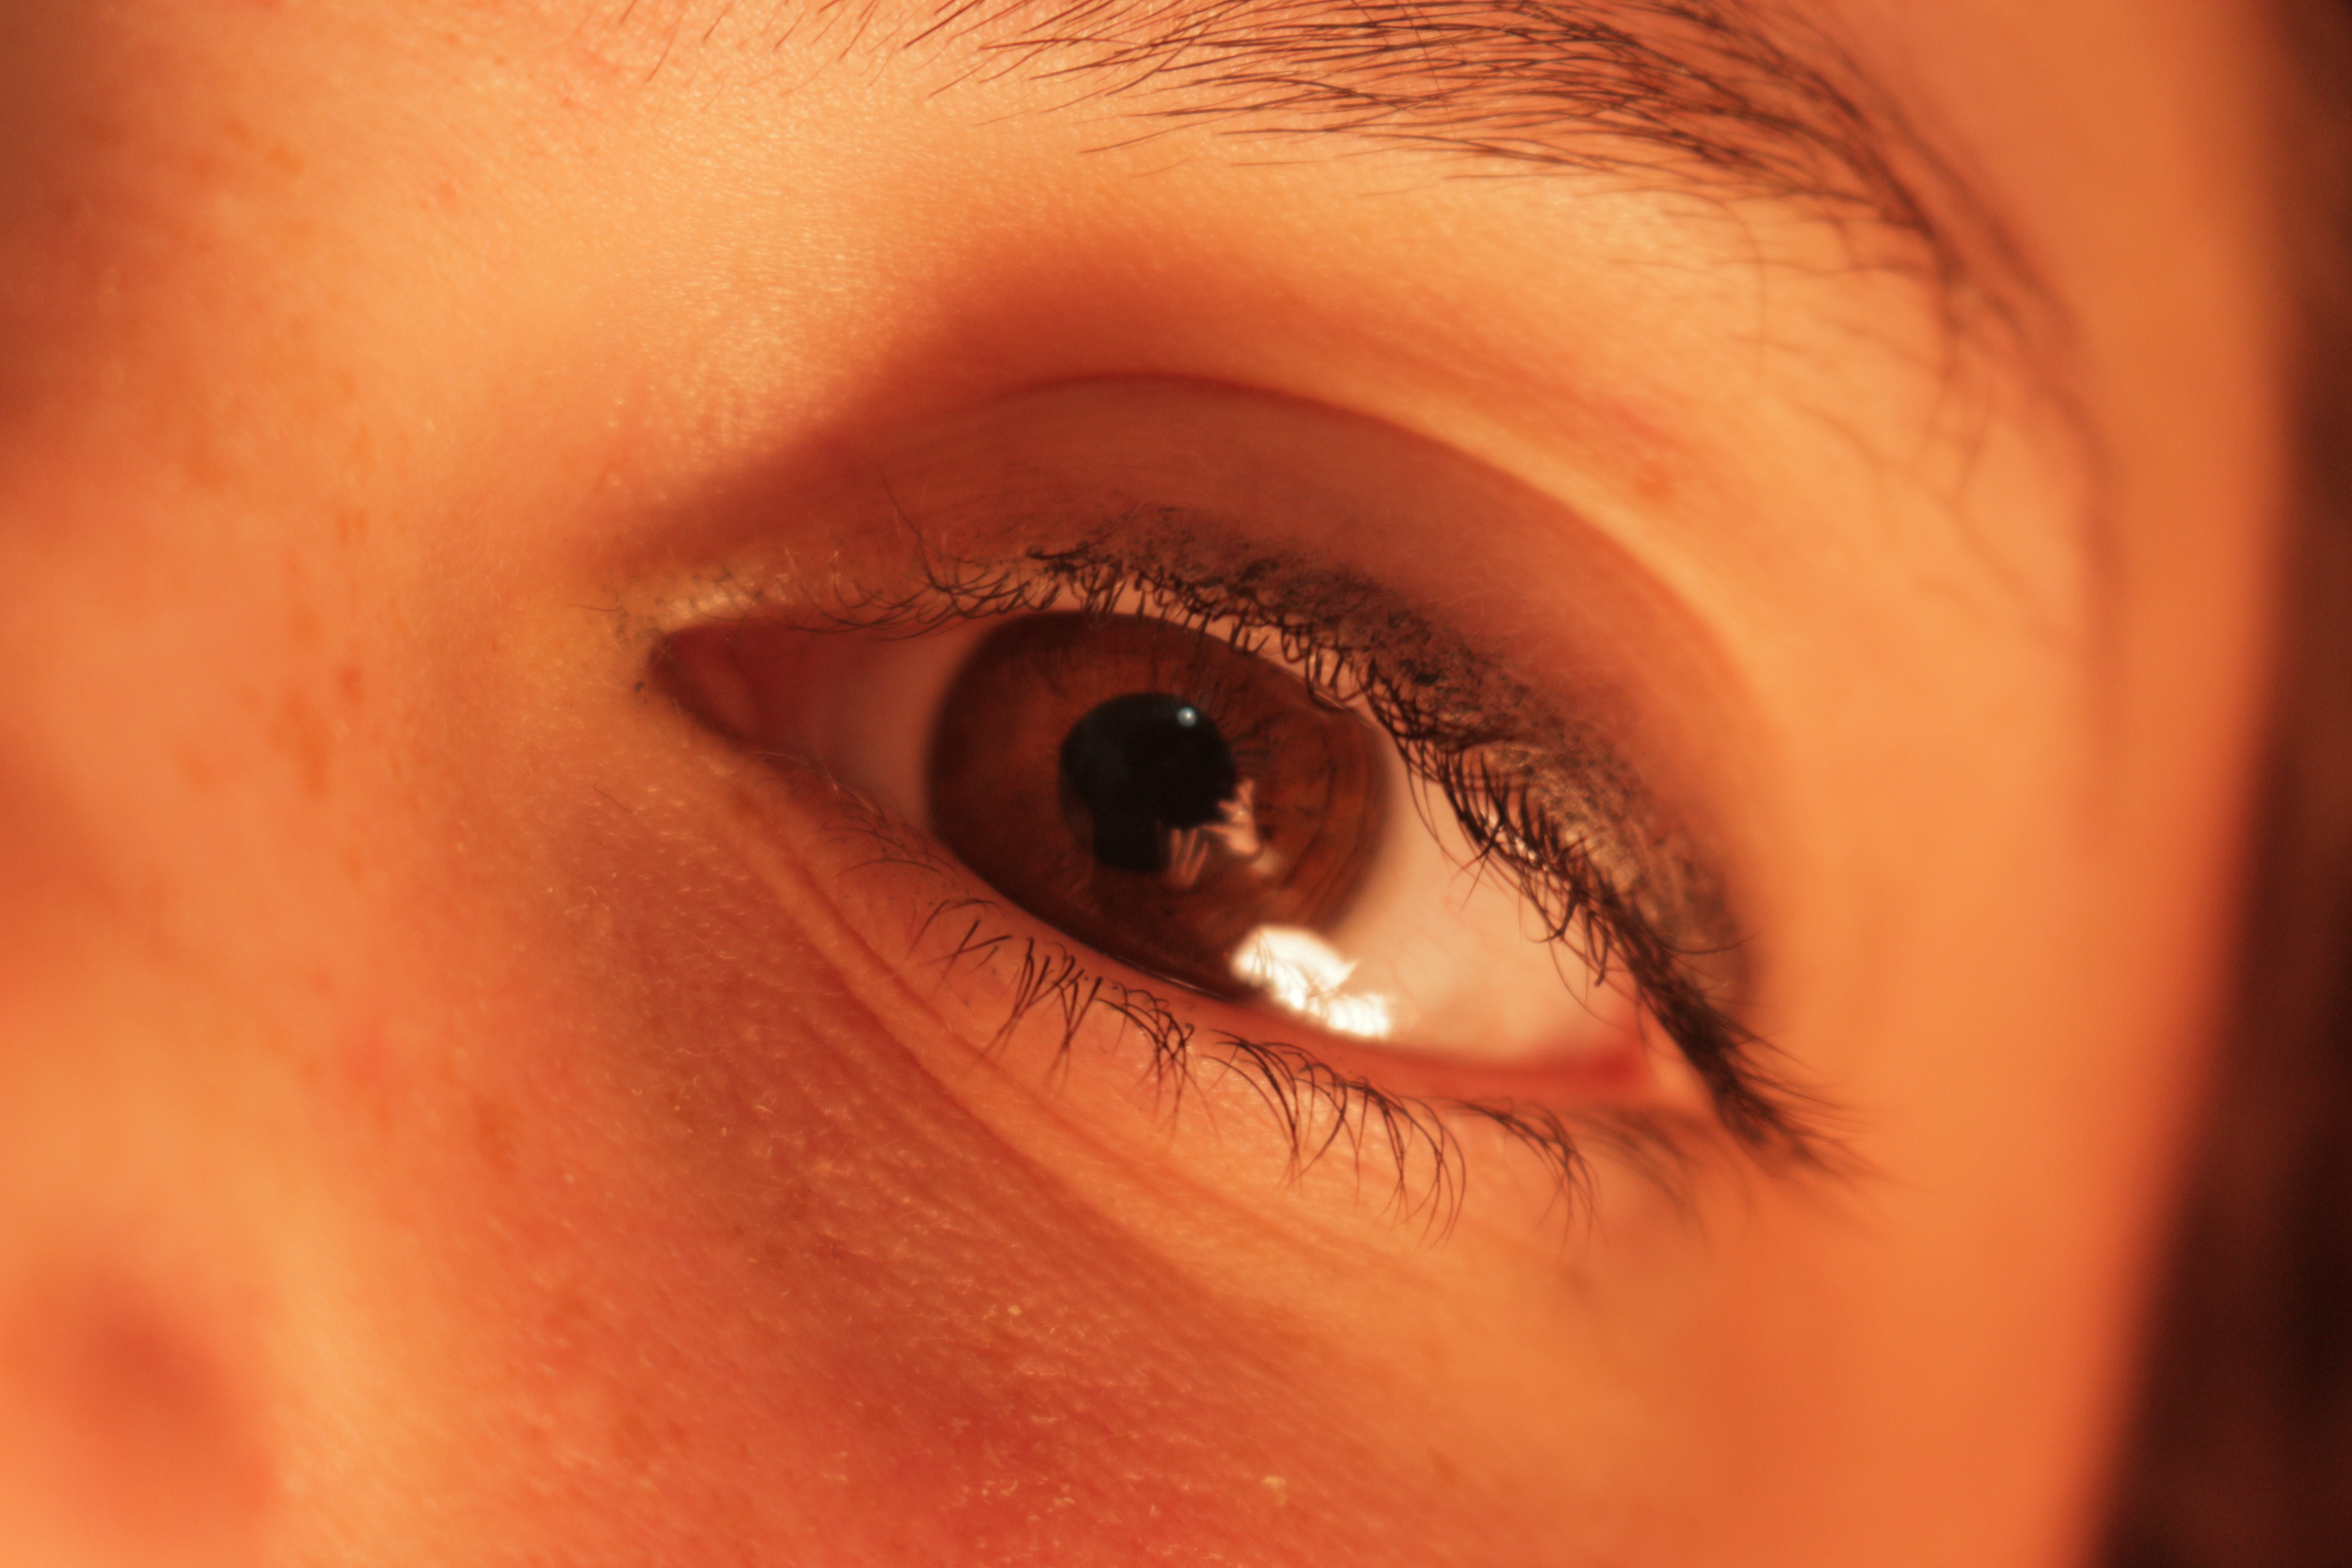
person, people, girl, woman, white, photography, female, young, red, sight, color, macro, human, fashion, blue, black, ear, close, health, lip, makeup, eyebrow, mouth, eyelash, pupil, close up, human body, caucasian, face, nose, iris, eye, vision, head, look, skin, beauty, organ, eyeball, attractive, emotion, cosmetics, eyelashes, medical, macro photography, eyesight, vision care